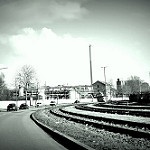
Scene: Outdoor